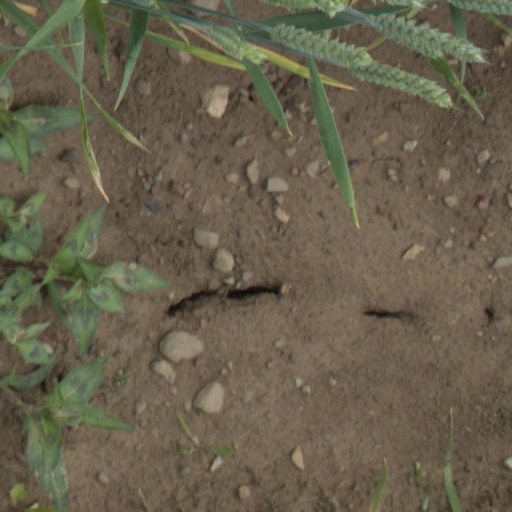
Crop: wheat